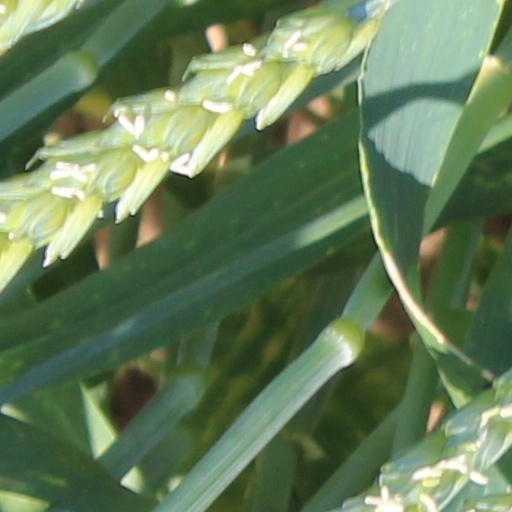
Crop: wheat